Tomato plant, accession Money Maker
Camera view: vertical (180 deg); turntable rotation: 90 degrees
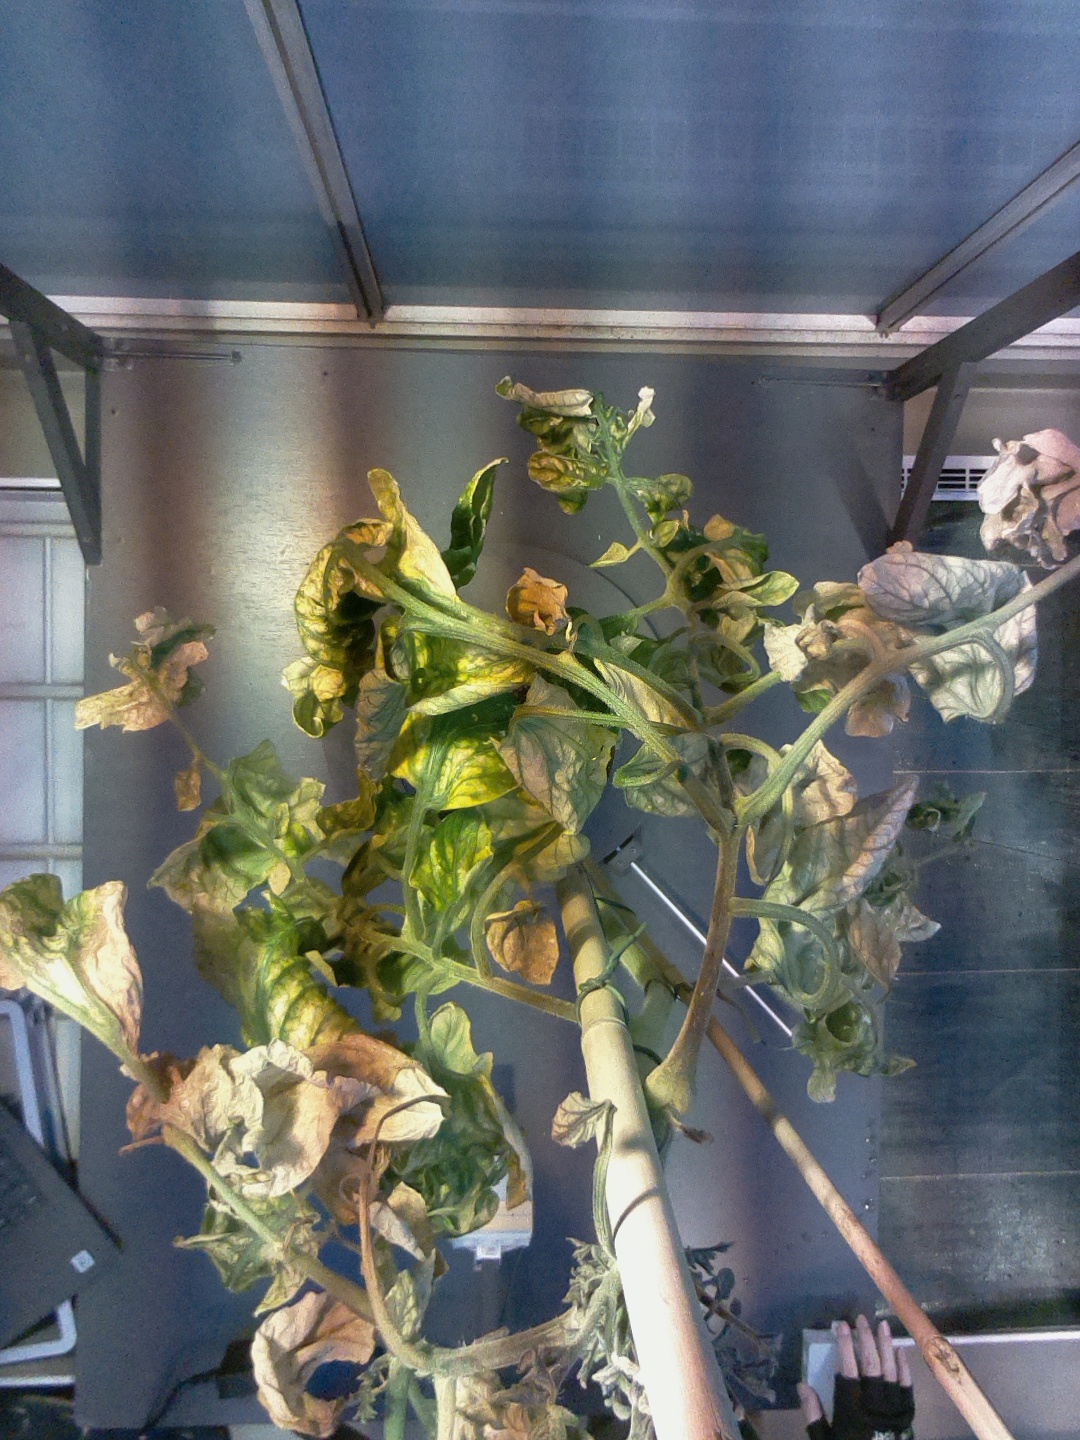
BBCH growth stage 51: First inflorence visible, visible closed flower bud